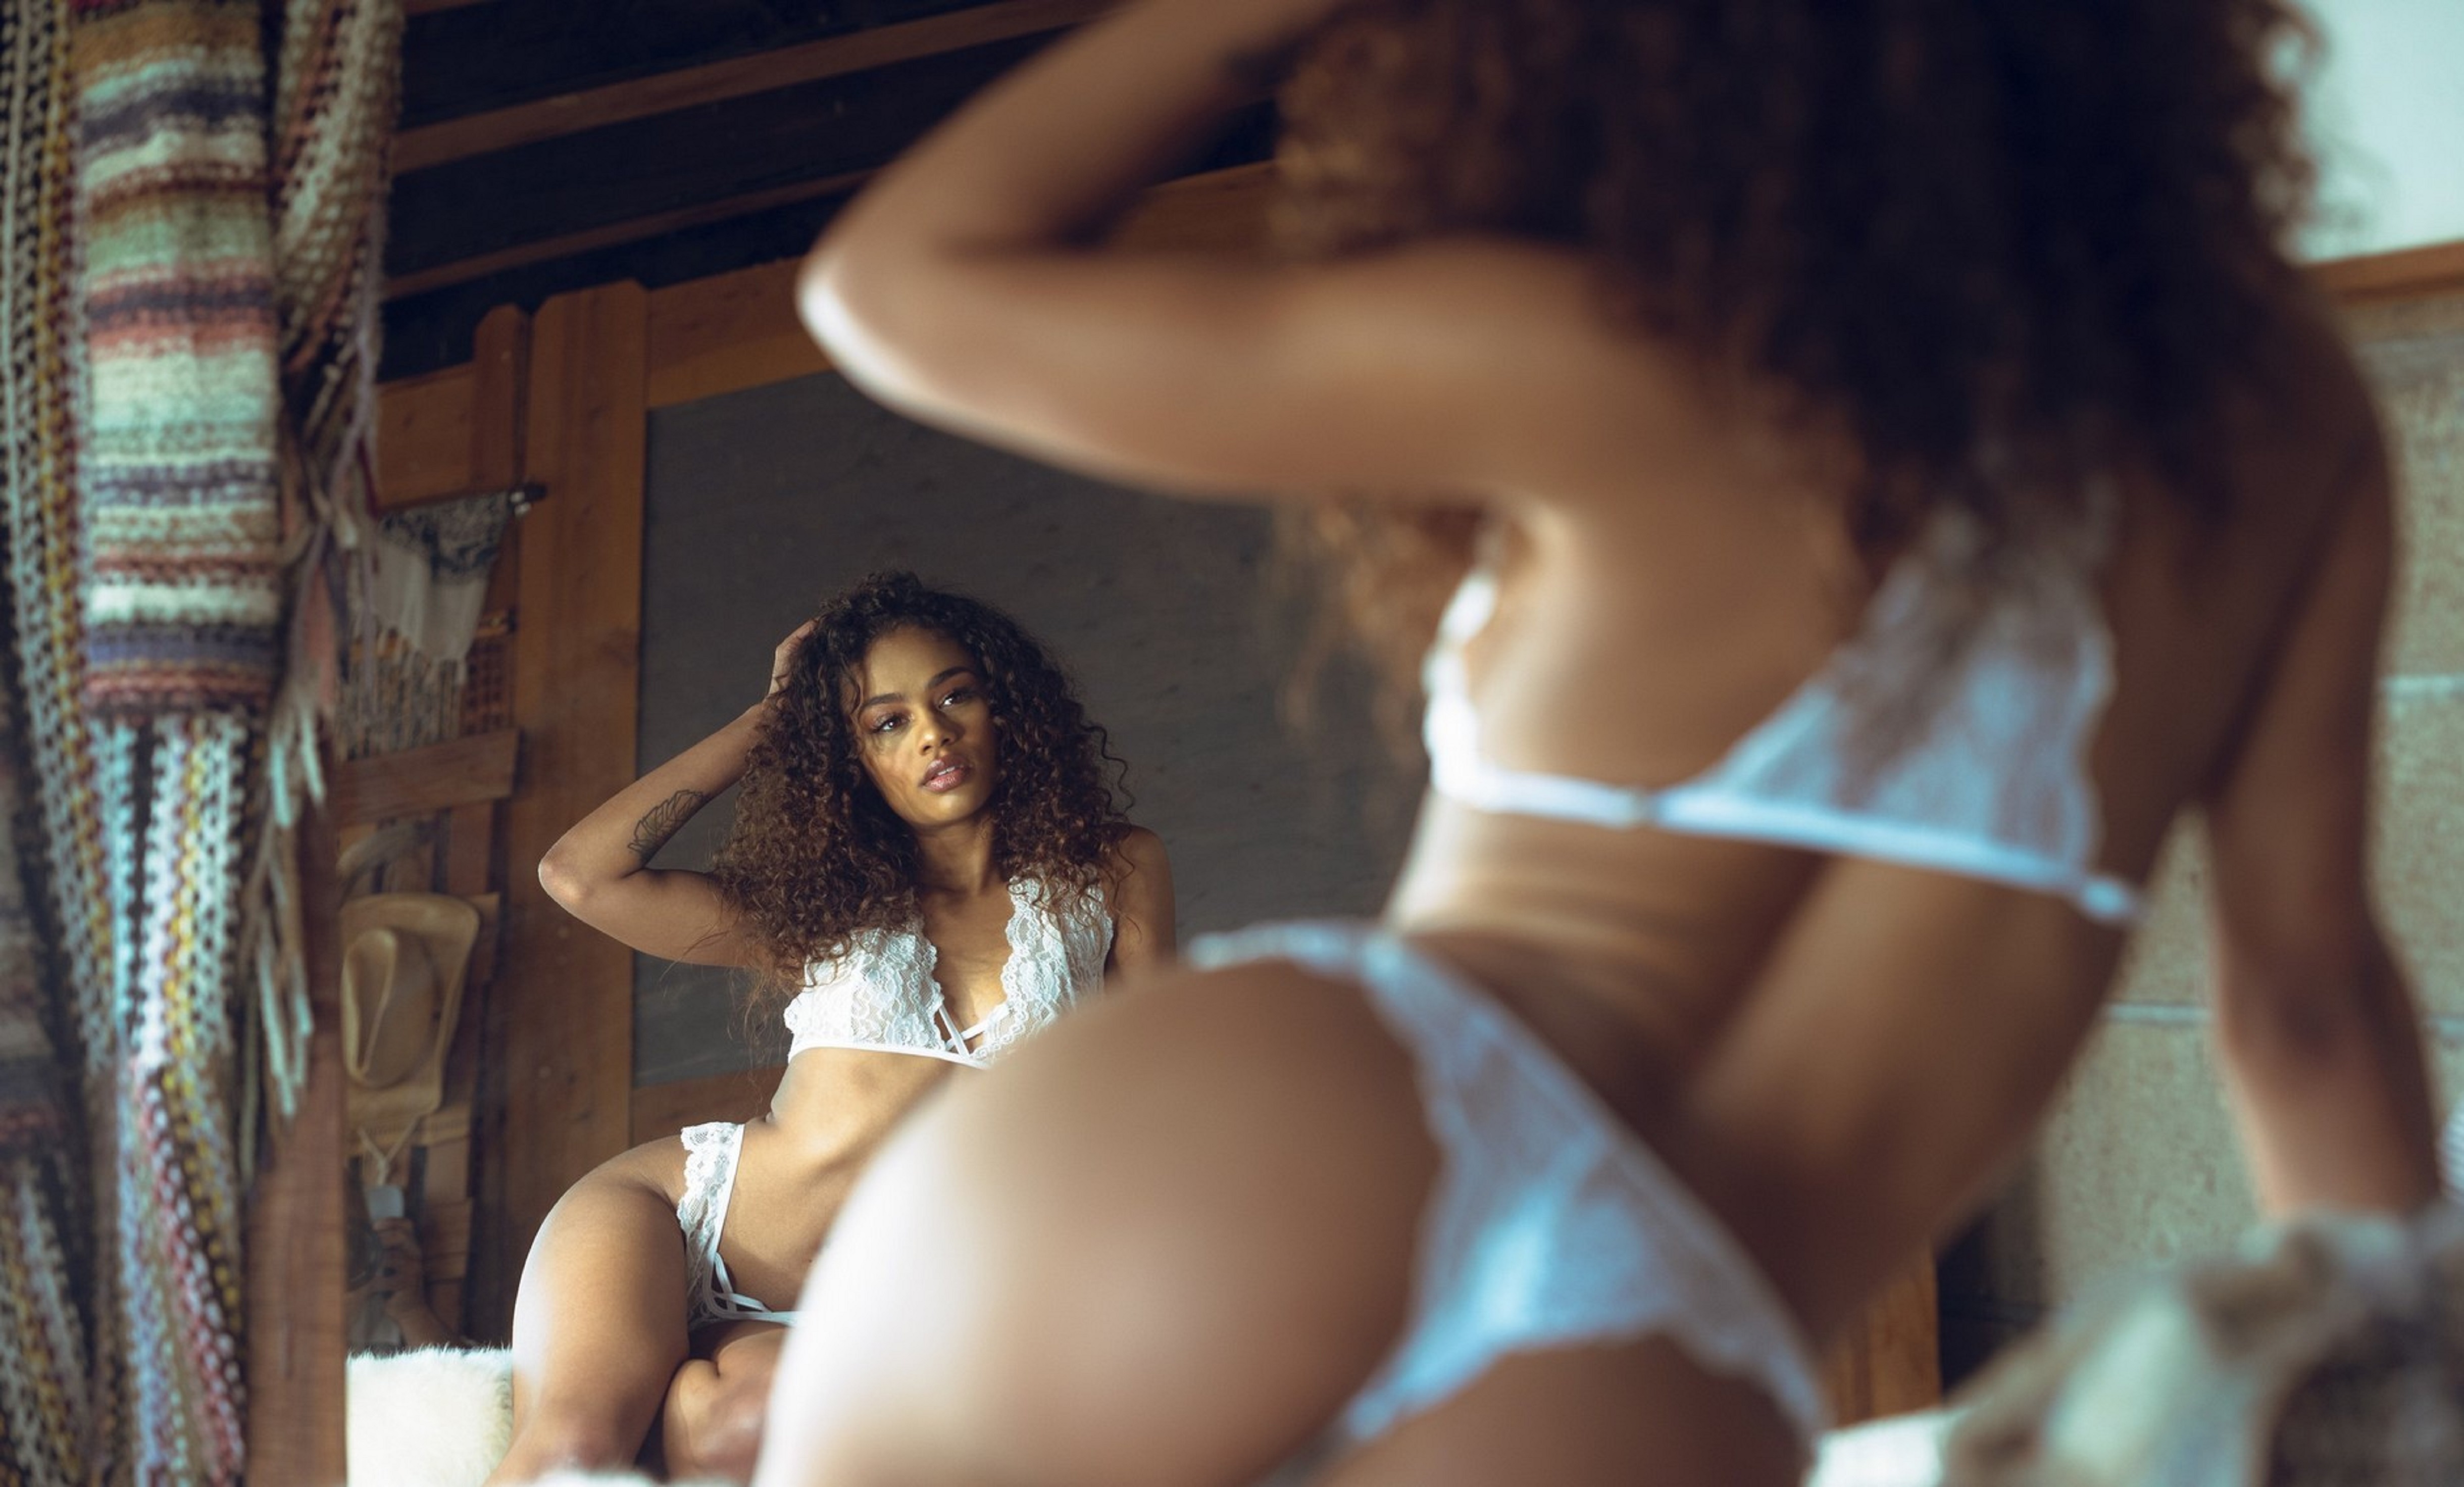
sexy, woman, joint, lingerie top, muscle, swimsuit top, flash photography, brassiere, thigh, waist, lingerie, black hair, chest, navel, long hair, human leg, undergarment, swimwear, trunk, abdomen, fun, happy, event, brown hair, underpants, art model, bikini, swimsuit bottom, sitting, leisure, photo shoot, selfie, model, japanese idol